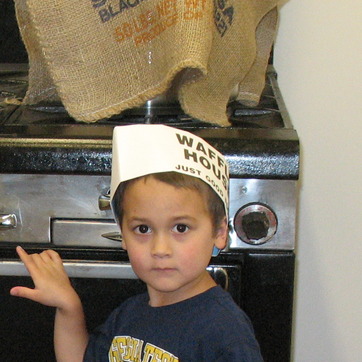
Material: hair